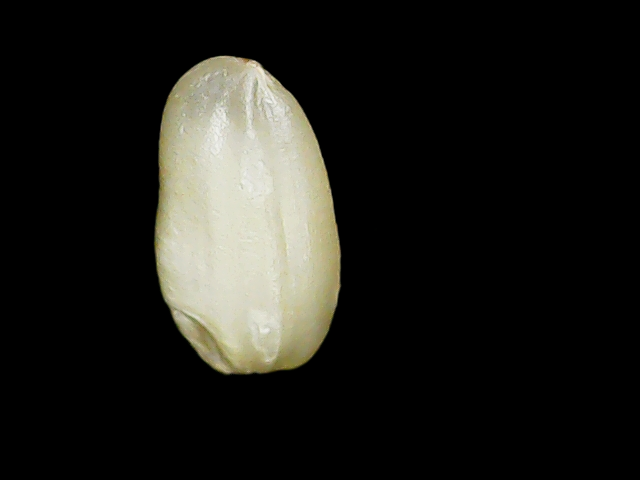
Rice variety: Binadhan8